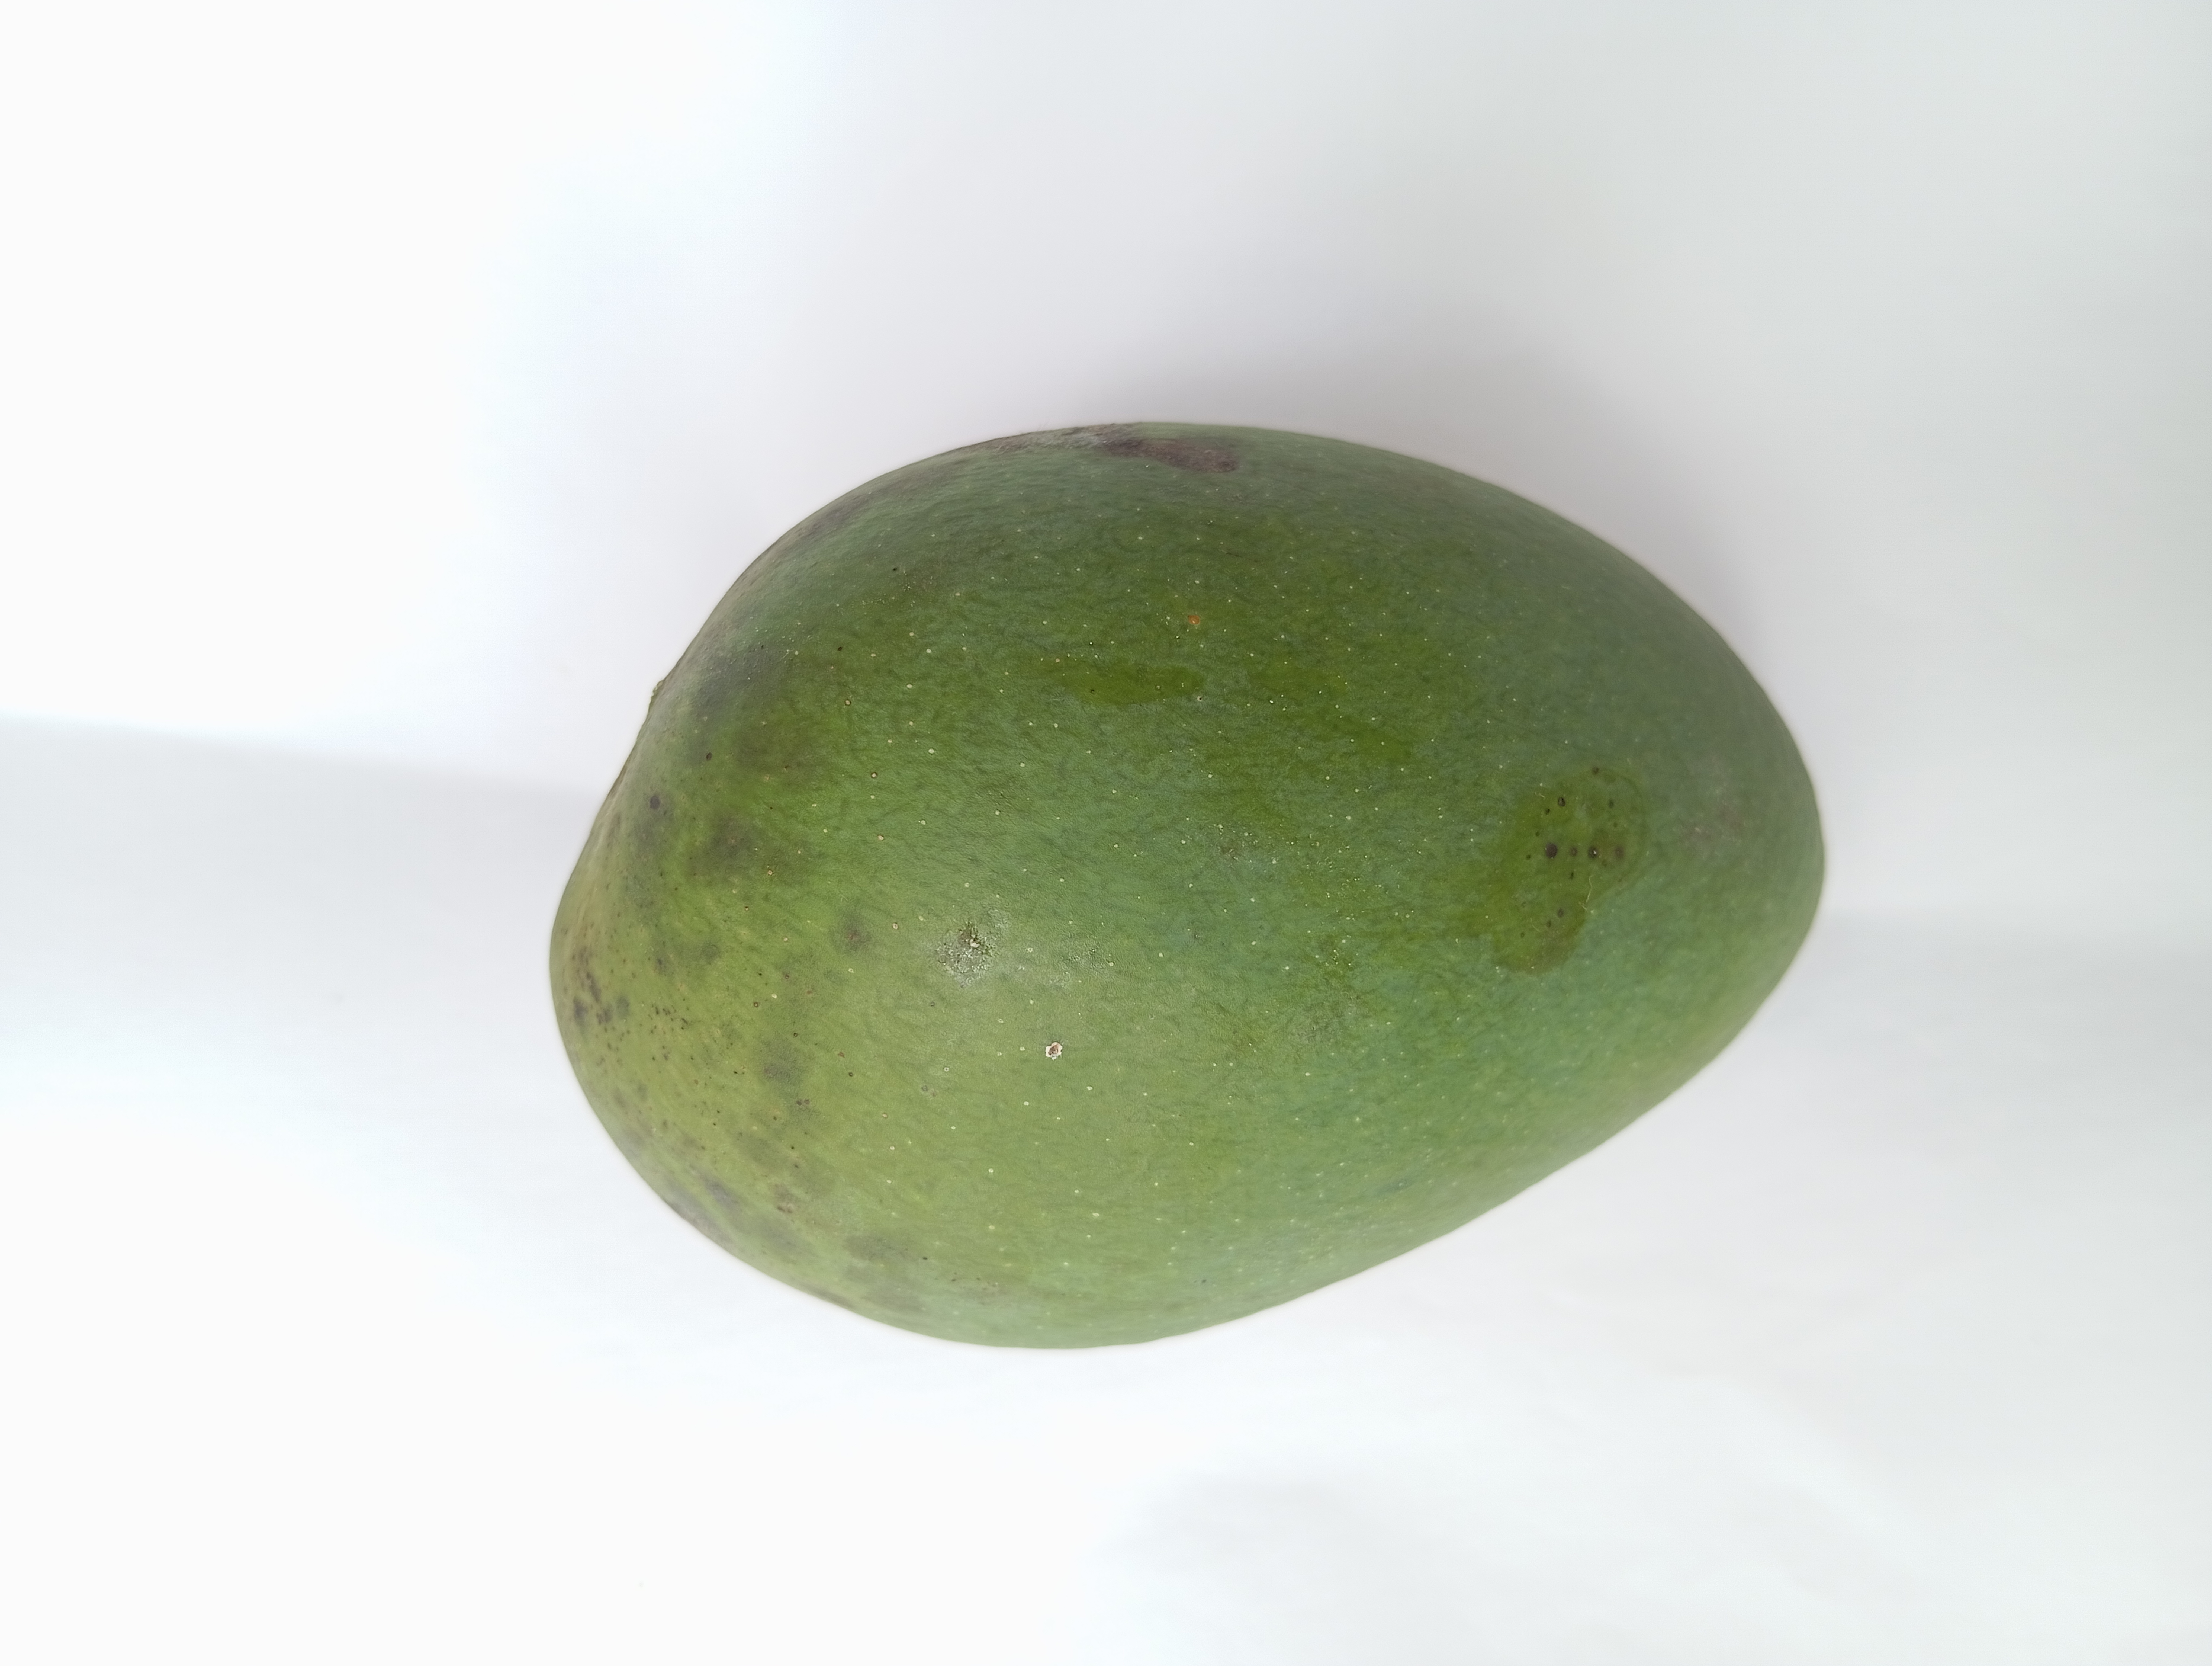
Mango variety: Harivanga